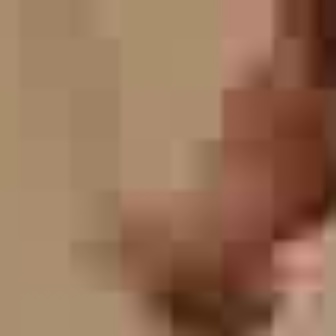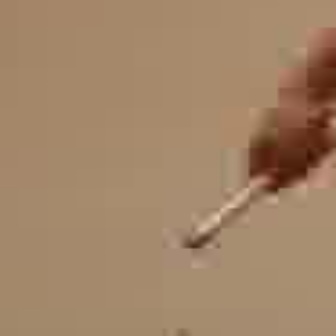
  Please identify the target specified by the bounding box [96,154,274,332] in the first image and locate it in the second image. Return the coordinates in [x_min,y_min,x_max,y_max] format.
Answer: [238,95,335,192]